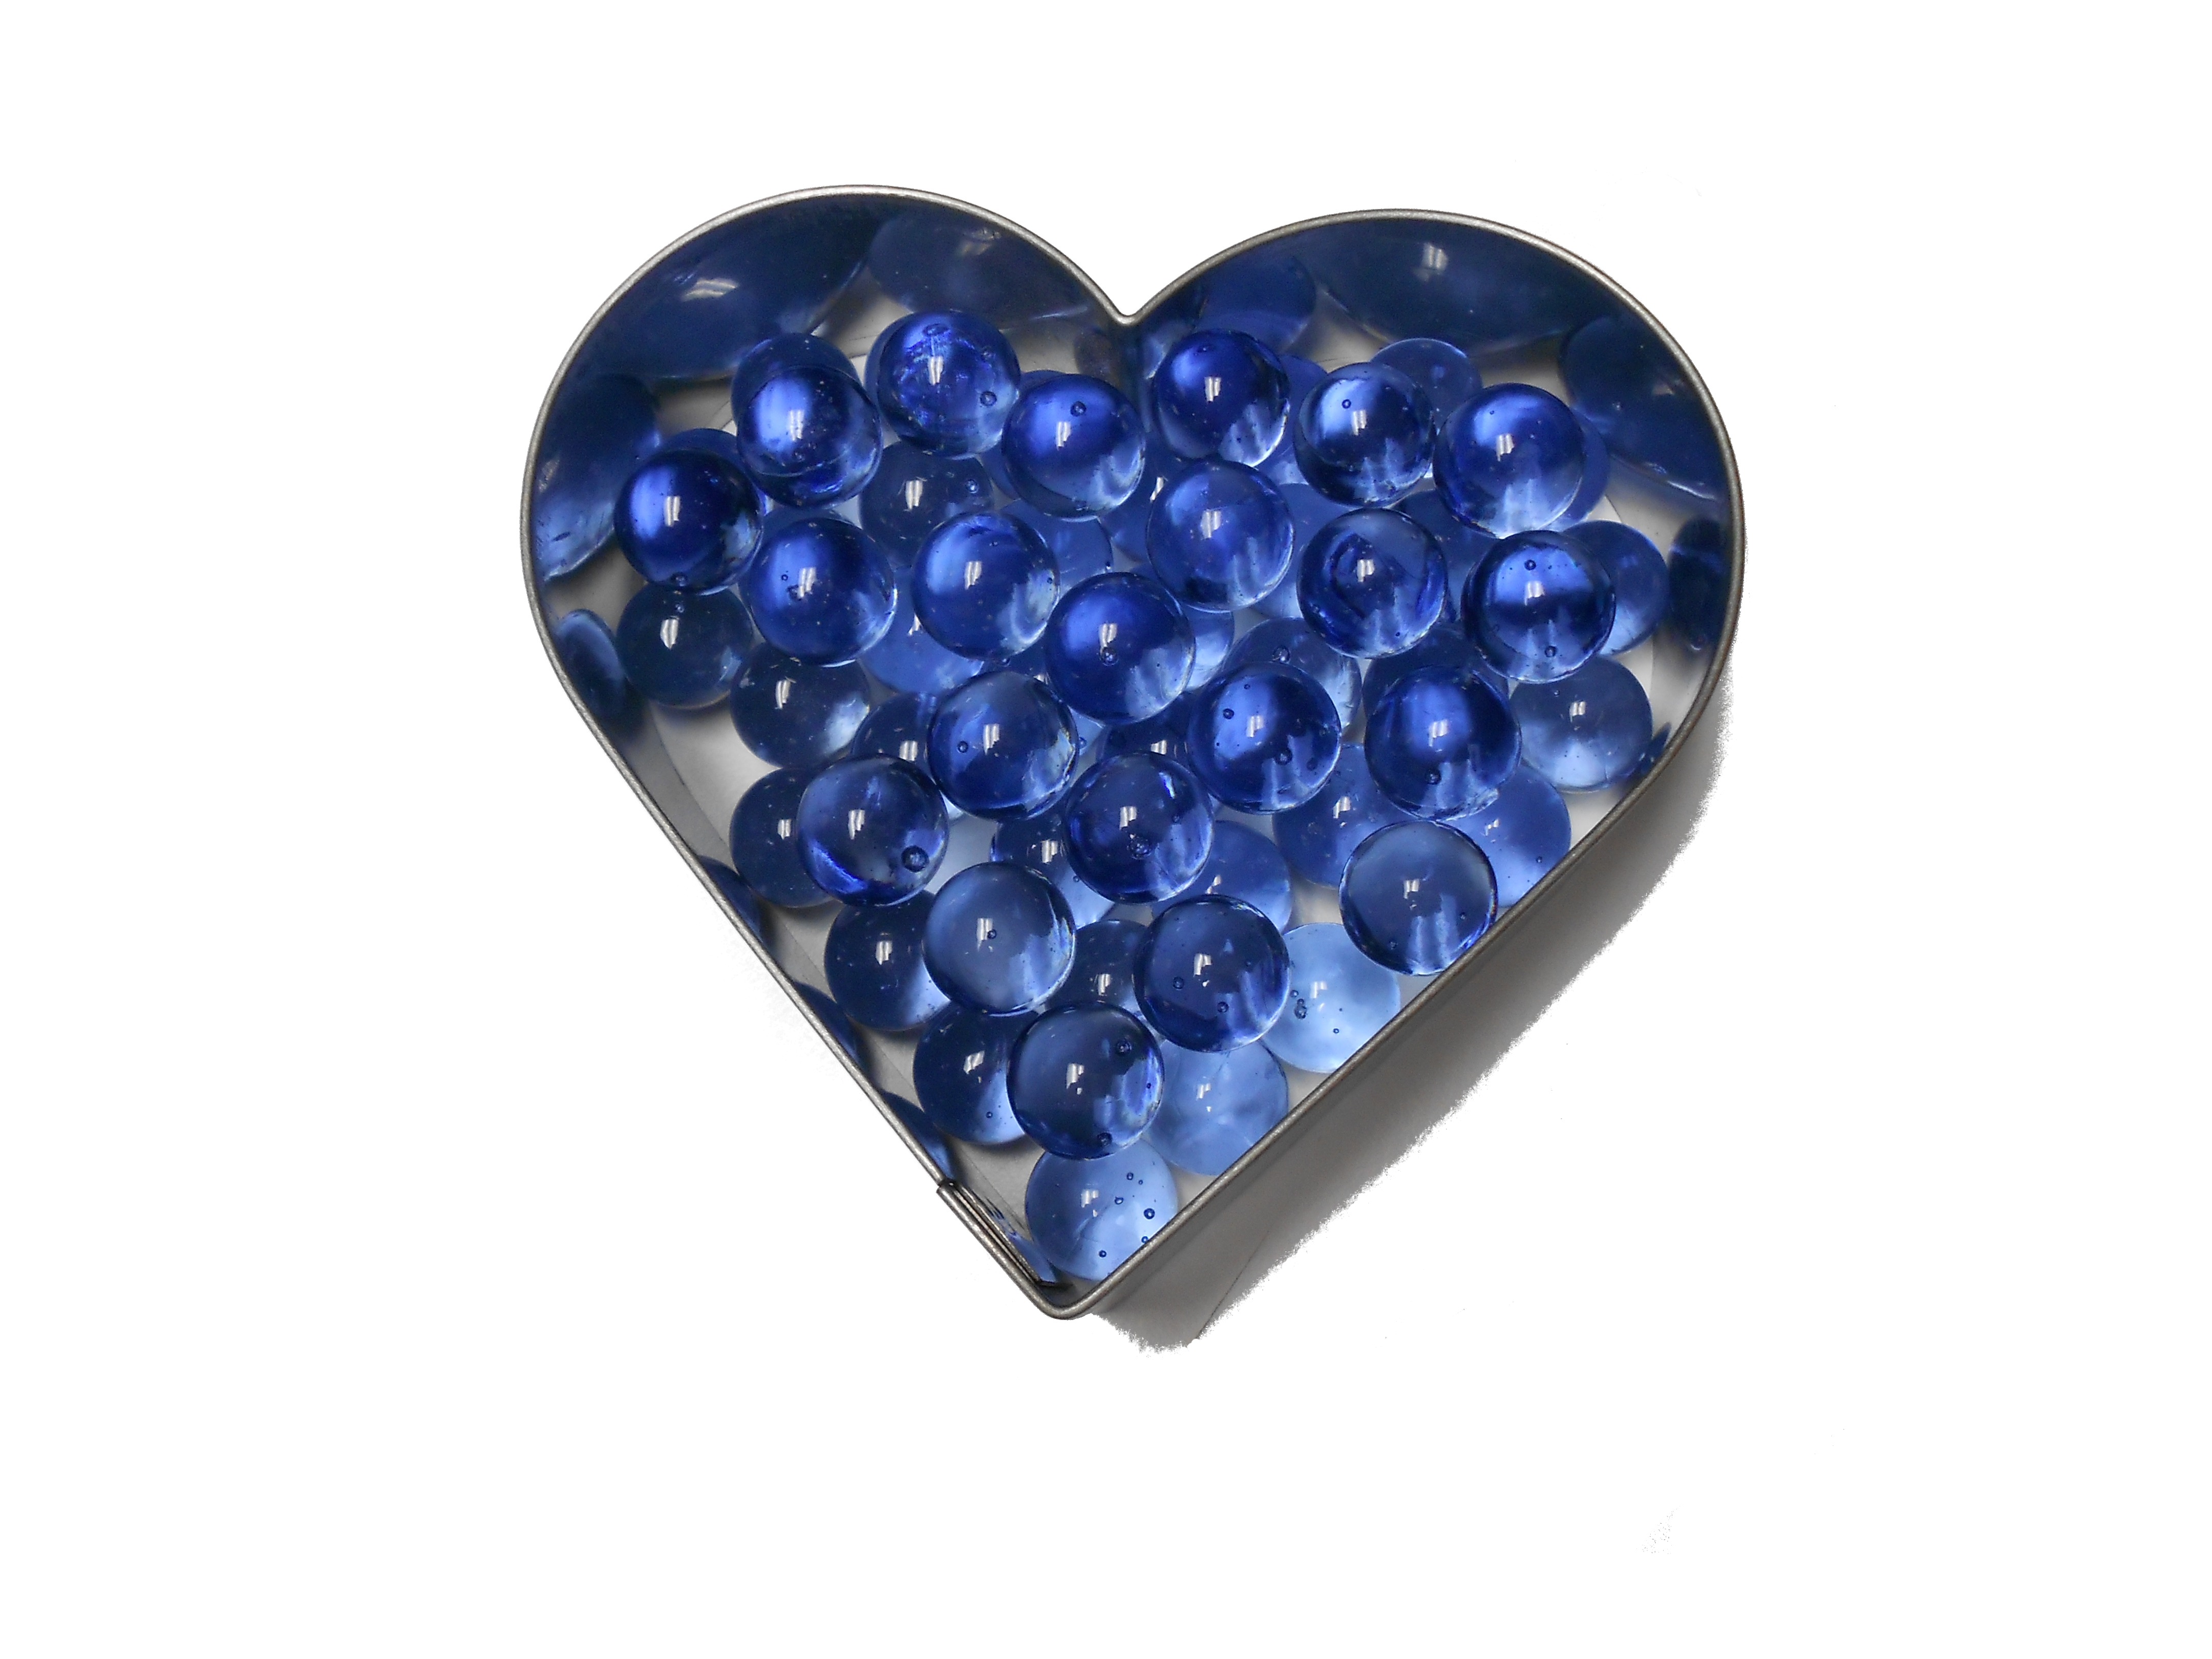
plant, fruit, flower, petal, love, heart, food, produce, romance, romantic, blue, toy, marriage, design, happiness, marbles, organ, valentine, shape, valentine's day, flowering plant, cobalt blue